Bacteriophage Qbeta

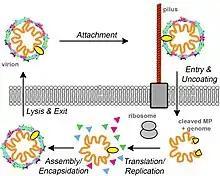
Life cycle of bacteriophage Qβ

All positive-strand RNA phages encode a maturation protein, whose function is to bind the host pilus and the viral RNA. The maturation protein is named thus, as amber mutants in the maturation protein are unable to infect their host, or are 'immature.' For the related +ssRNA bacteriophage MS2, the maturation protein was shown to be taken up by the host along with the viral RNA and the maturation protein was subsequently cleaved.